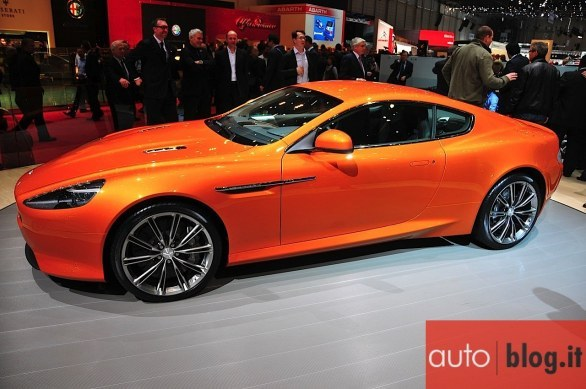
Car model: 2012 Aston Martin Virage Coupe